Glycan–protein interaction

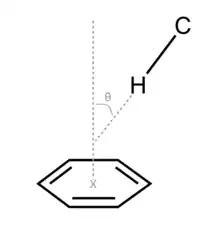
"Figure 1." The schematic representation of formula_22 interactions

The chemical intuition suggests that the glycan-binding sites may be enriched in polar amino acid residues that form non-covalent interactions, such as hydrogen bonds, with polar carbohydrates. Indeed, a statistical analysis of carbohydrate-binding pockets shows that aspartic acid and asparagine residues are present twice as often as would be predicted by chance. There is an even stronger preference for aromatic amino acids: tryptophan has a 9-fold increase in prevalence, tyrosine a 3-fold one, and histidine a 2-fold increase. The underlying force is the formula_22 interaction between the aromatic formula_24 system and the formula_25 in carbohydrate as shown in "Figure 1". The formula_22 interaction is identified if the formula_27°, the formula_22 distance (distance from formula_29 to formula_30) is less than 4.5Å.